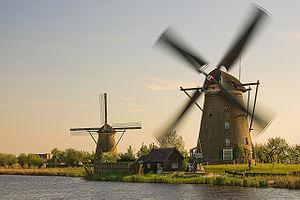
Kinderdijk est un village néerlandais, rattaché à la commune de Molenlanden, au sein de la région naturelle de l'Alblasserwaard. Situé à environ 15 km à l'est de Rotterdam, le village se trouve dans un polder, au confluent de deux rivières, la Lek et la Noord. Au 1ᵉʳ janvier 2012, la population du village s'élevait à 830 habitants.